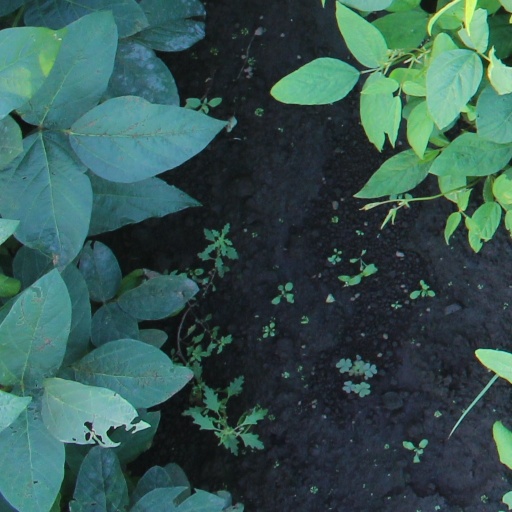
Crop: soybean